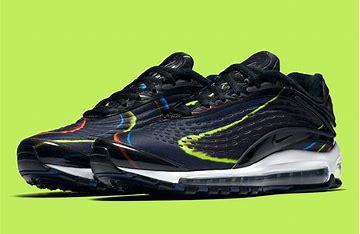
Brand: Nike
Model: Air Max Deluxe